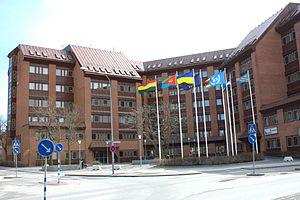
Voici les représentations diplomatiques de l'Ukraine à l'étranger :
La Bolivie dispose d'une représentation diplomatique dans 30 pays. En raison de la controverse sur le Corredor de Atacama au XIXᵉ siècle, les relations entre le Chili et la Bolivie sont détériorées ; ainsi, chacun des deux pays ne dispose que d'un consulat général dans la capitale de l'autre.